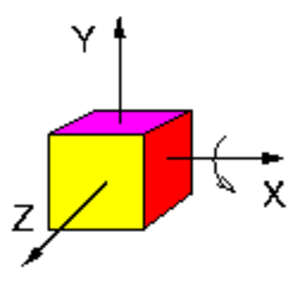
Non commutativité de la rotation d'un cube